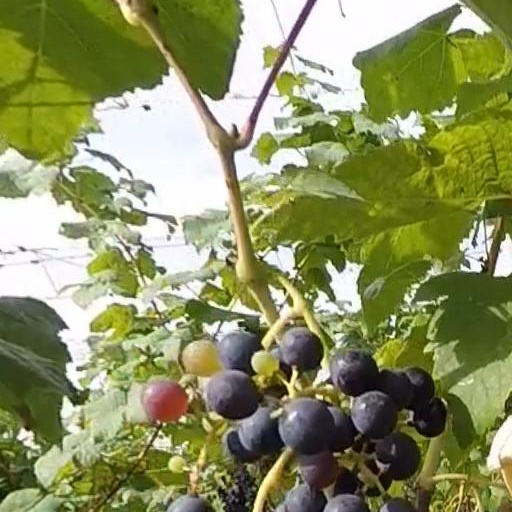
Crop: grape